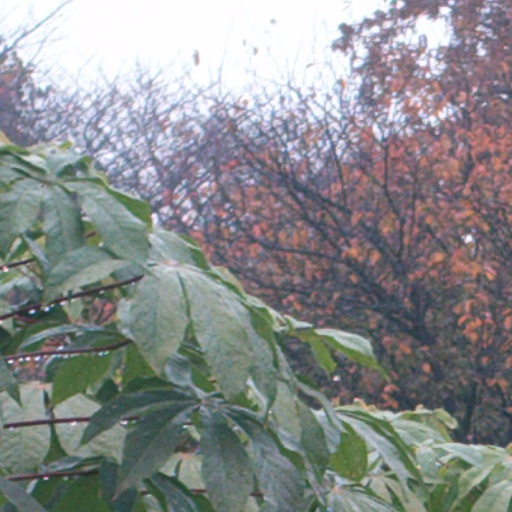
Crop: cassava